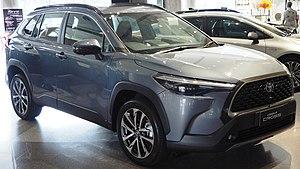
La Corolla Cross est un crossover compact produit par le constructeur automobile japonais Toyota à partir de fin 2020, sur la base de la Toyota Corolla de douzième génération. Elle est produite et commercialisée en Thaïlande.